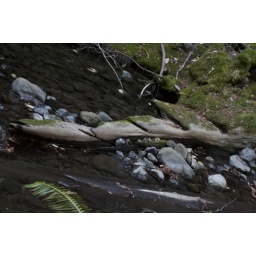
that is actually a tree branch that has been eroded by the water over time.